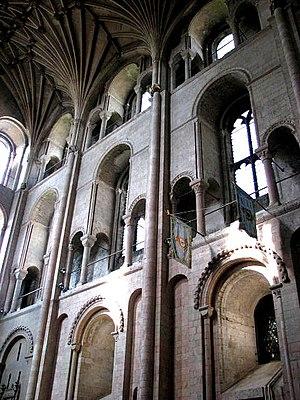
L'architecture romane est le premier grand style créé au Moyen Âge en Europe après le déclin de la civilisation gréco-romaine. Son développement est pleinement établi vers 1060 mais les premiers signes de mutation sont différents suivant les régions et il n'y a pas de consensus sur une date des débuts qui vont du VIᵉ au XIᵉ siècle. L'architecture gothique est le style qui lui succède progressivement à partir du XIIe siècle.Le dynamisme monastique, de profondes aspirations religieuses et morales, la spiritualité des routes de pèlerinages dans une Europe rendue à la paix président à la naissance de l'art roman et contribuent à en faire un style vraiment neuf et doué d'une profonde originalité. La volonté de libérer l'Église de la tutelle de pouvoirs séculiers, les croisades, la reconquête chrétienne en Espagne avec l'effondrement du califat de Cordoue, la disparition du mécénat royal ou princier font de l'art roman l'art de toute la chrétienté médiévale.
Architecture normande est un terme employé pour décrire le style roman créé aux XIᵉ et XIIᵉ siècles par les Normands dans les divers territoires sous leur domination ou leur influence. Ils ont introduit tout à la fois un grand nombre de monuments civils comme les châteaux, les fortifications, y compris des donjons normands, en même temps que de grands monuments religieux : des monastères, des abbayes, des églises et des cathédrales.
La cathédrale de Norwich est une cathédrale anglicane située à Norwich en Angleterre. Construite par les normands à la fin du XIIᵉ siècle avec la création du diocèse et du monastère bénédictin de Norwich dans le style roman elle a reçu des apports en style gothique. Son cloître très important construit en plus de 130 ans permet de suivre le développement des styles gothiques décoré et perpendiculaire. Elle est classée de Grade I pour ses qualités exceptionnelles. Son titre formel est Cathédrale et église de la Sainte-et-Indivisible Trinité.